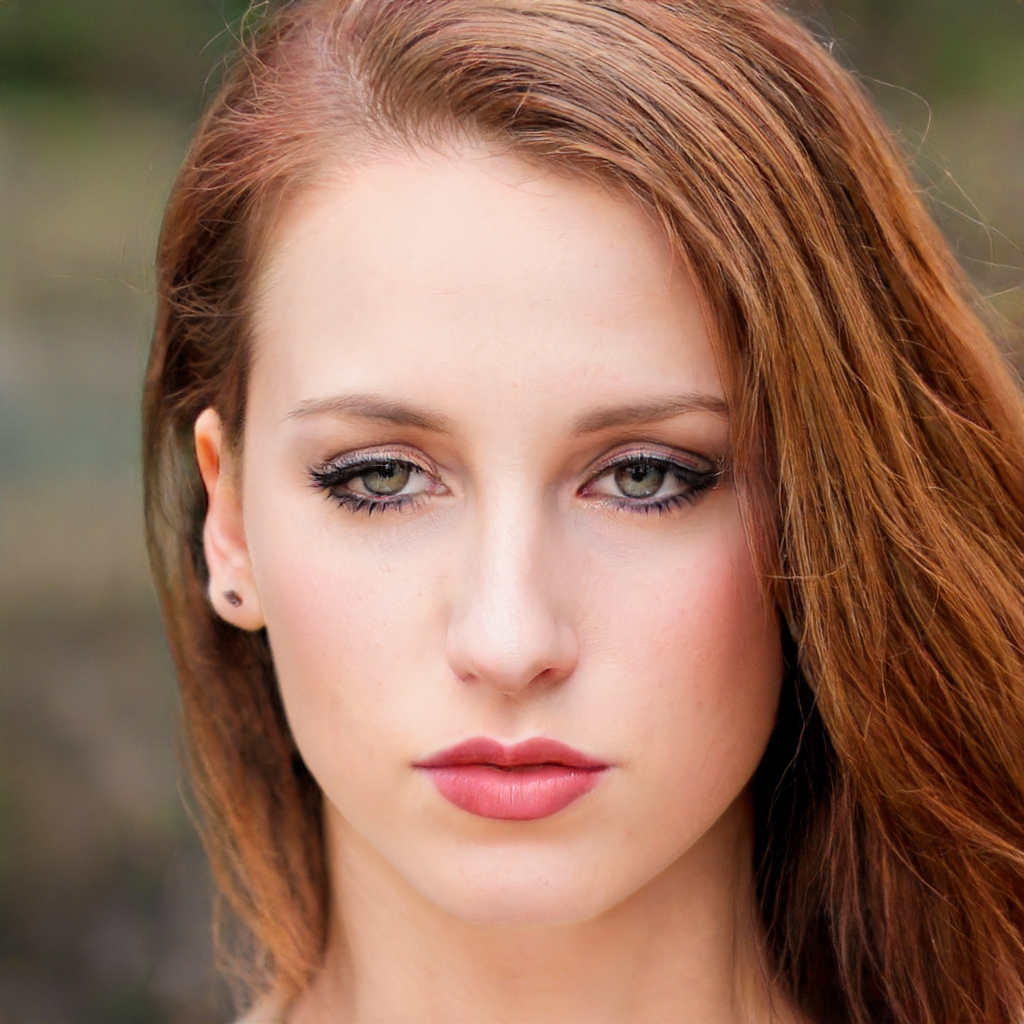
Gender: Female